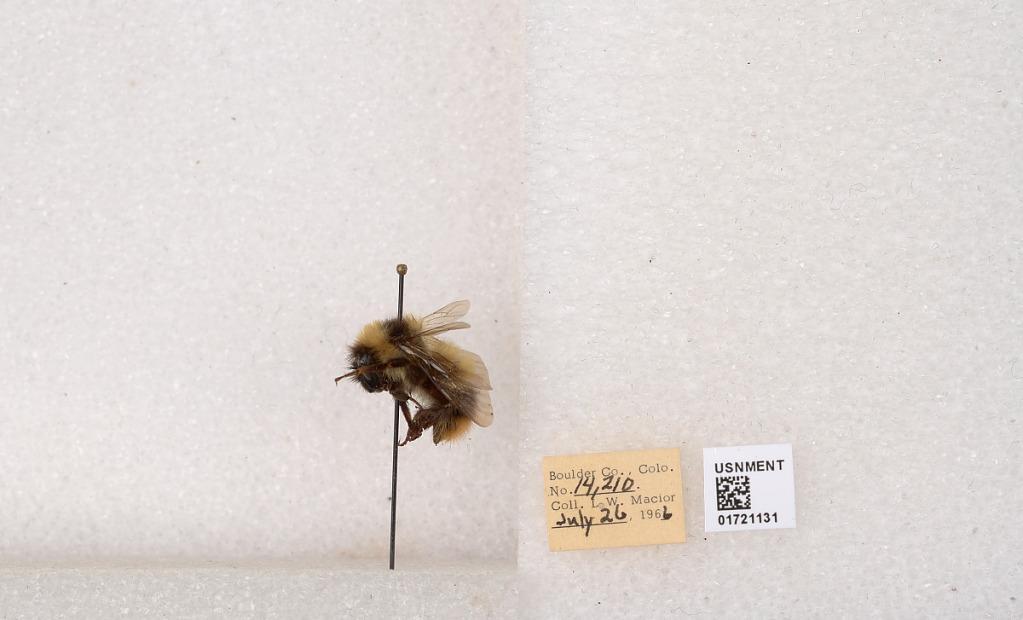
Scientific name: Bombus kirbyellus
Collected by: L. Macior
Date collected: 1966-7-26
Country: United States
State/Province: Colorado
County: Boulder
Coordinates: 40.0925, -105.358